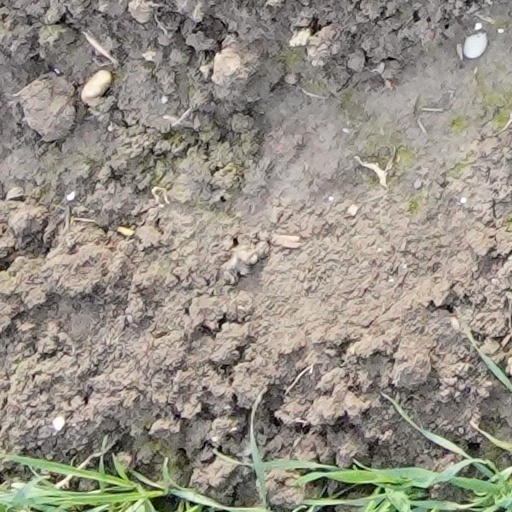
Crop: wheat